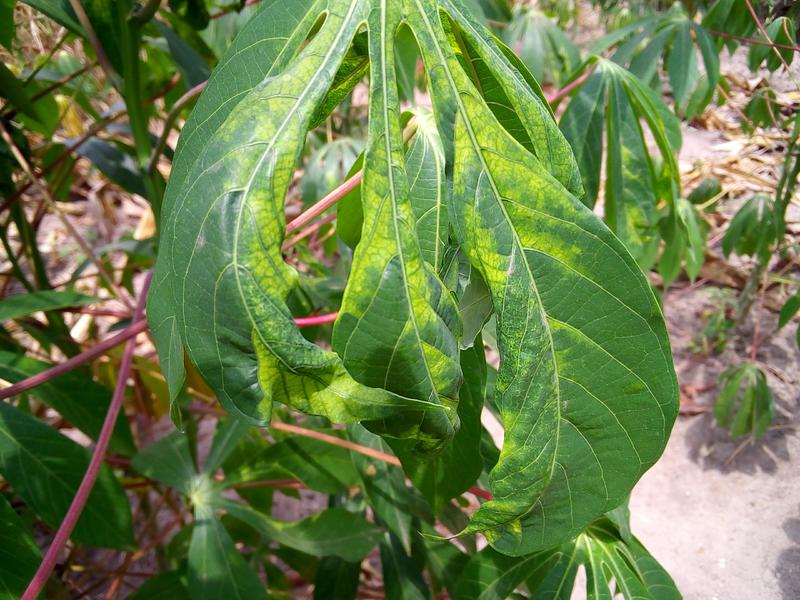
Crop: cassava
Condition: mosaic_disease